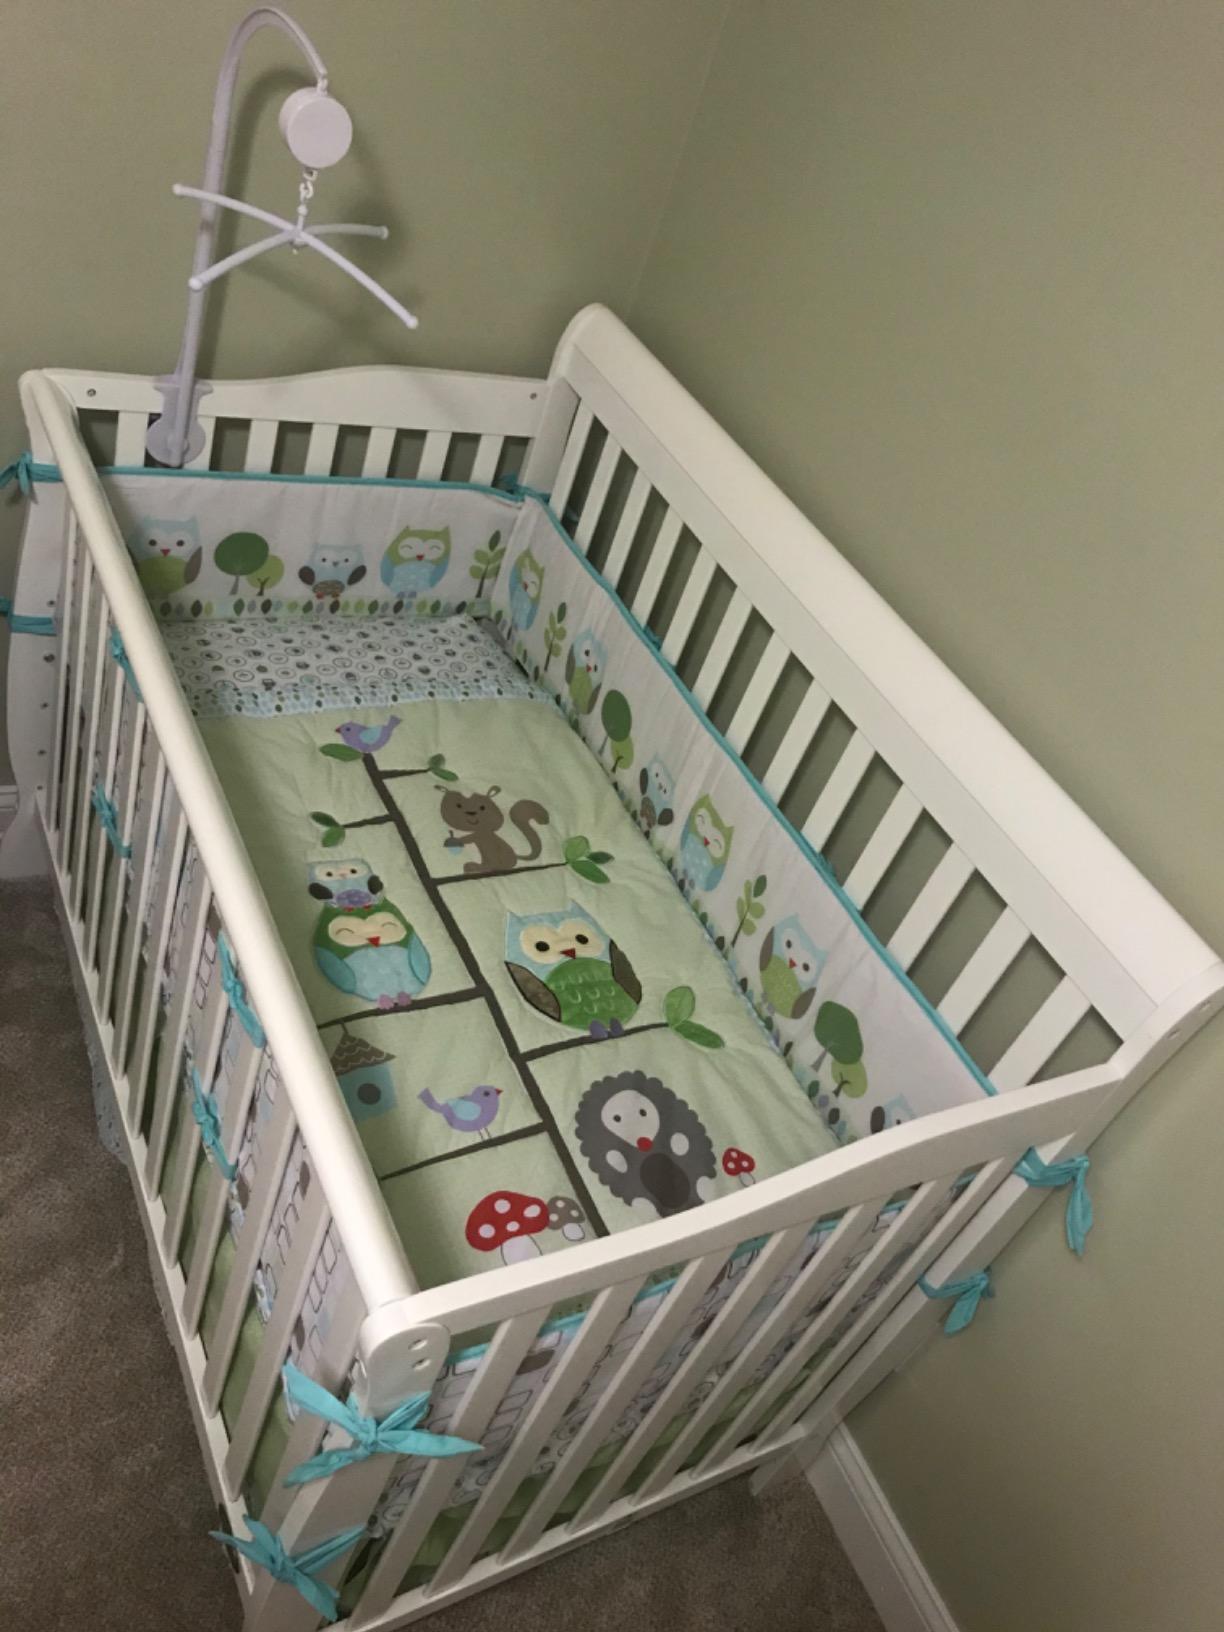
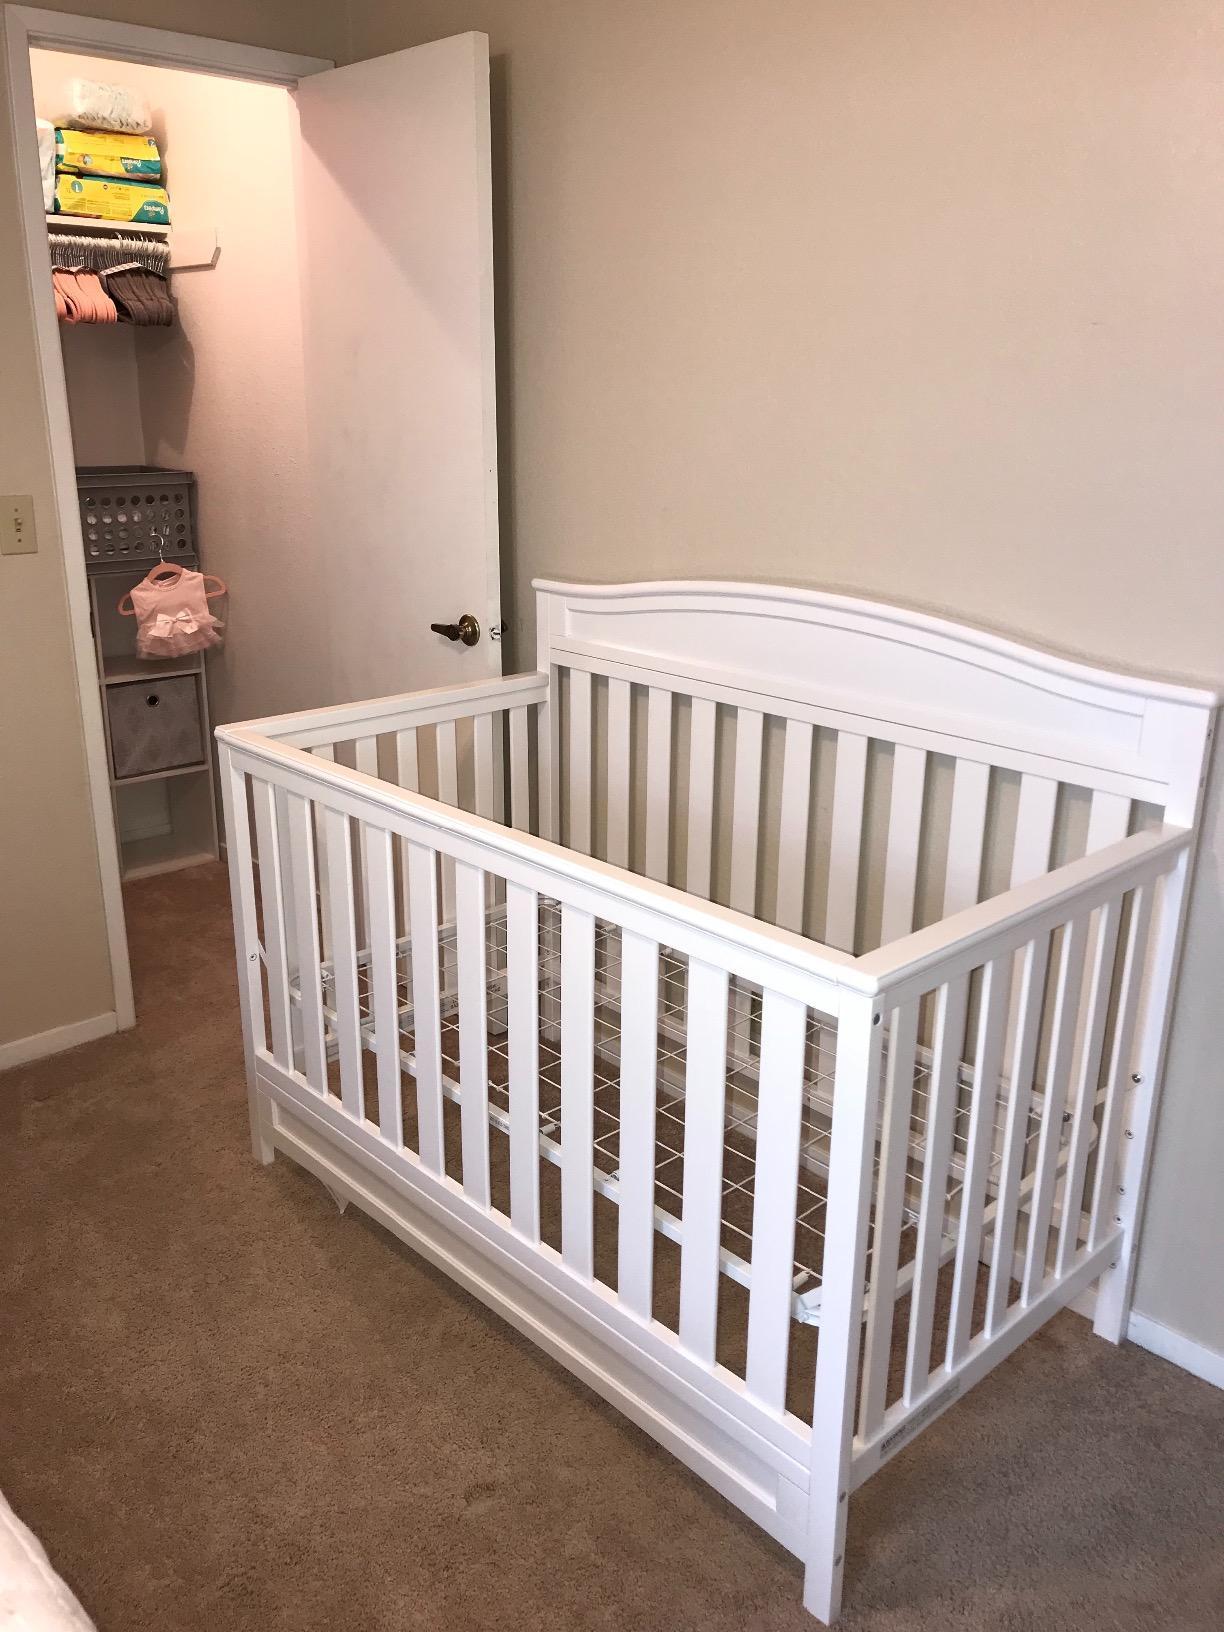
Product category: products_crib
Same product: no